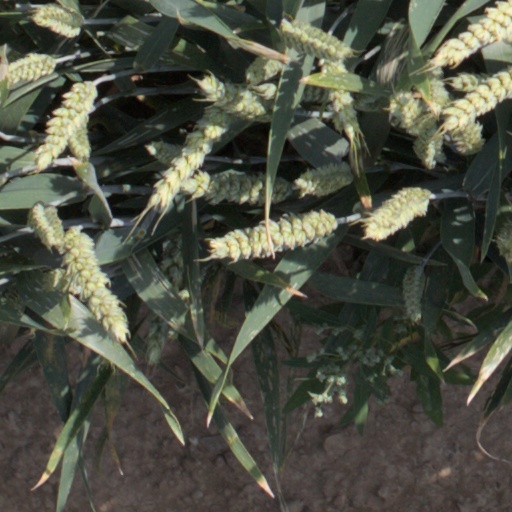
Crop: wheat